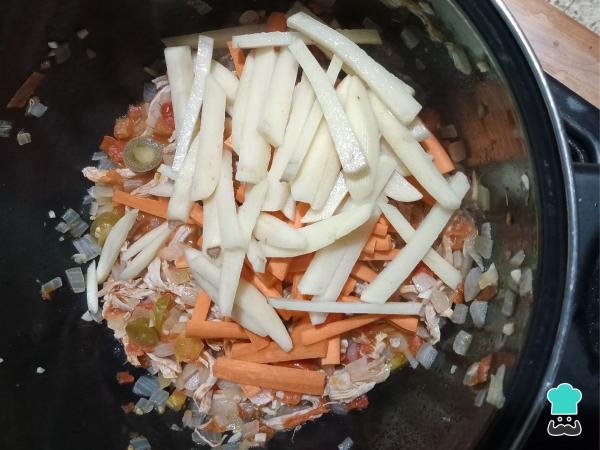
Al final agrega la papa junto con la zanahoria pelada y cortada en julianas. En cuanto den el primer hervor, apaga el picadillo y retira del fuego para que los vegetales se acaben de cocer dentro de los tamales.